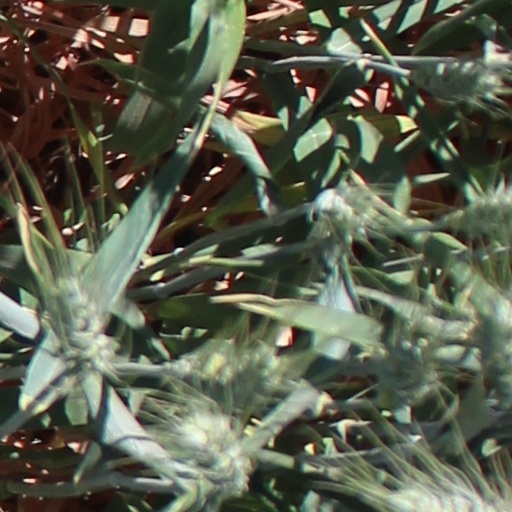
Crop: wheat